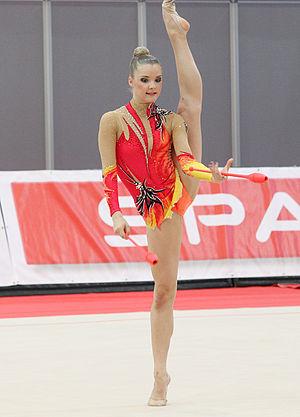
Le grand écart est une position du corps humain au cours de laquelle les jambes sont alignées et tendues l'une en face de l'autre selon un axe parallèle ou perpendiculaire au tronc. Son exécution exige une grande souplesse.